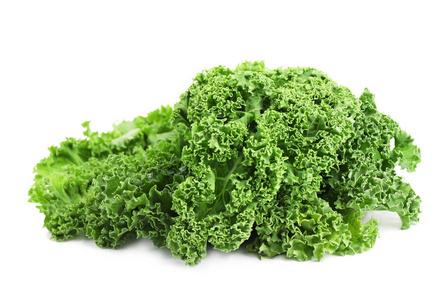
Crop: unknown
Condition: cabbage